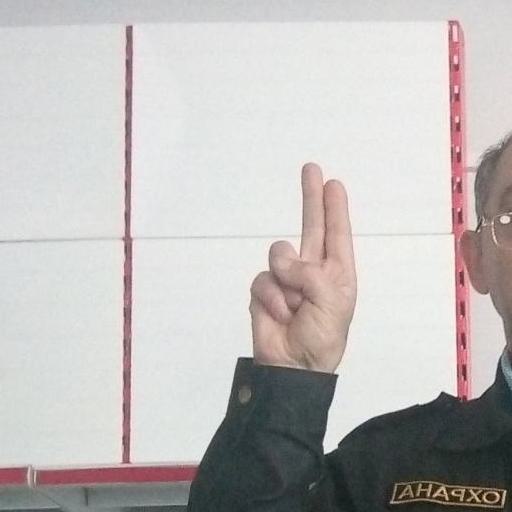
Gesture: two_up